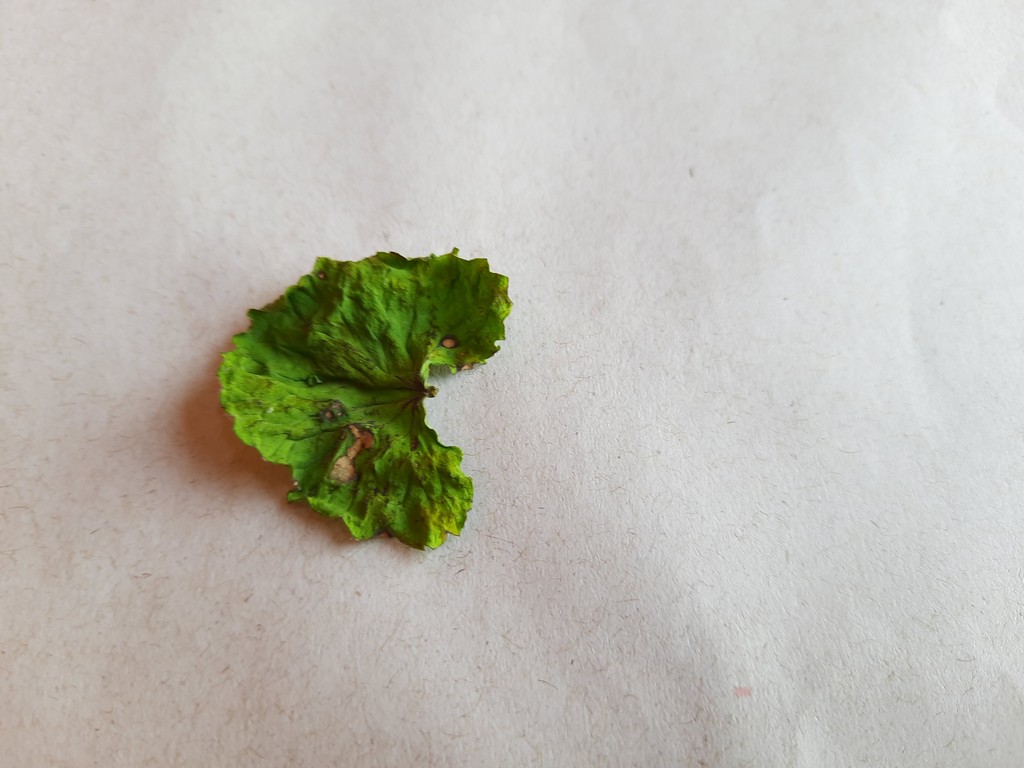
Label: Dried